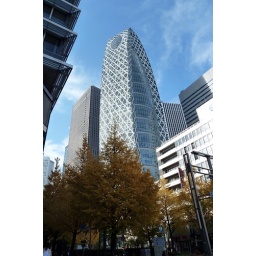
Wonderful Cocoon Tower in Shinjuku. This beautiful building houses educational instututions.